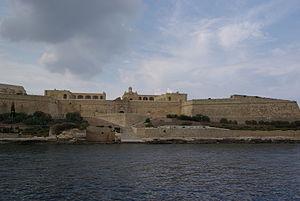
Le Fort Manoel est une fortification qui se dresse à Malte sur l'île Manoel, située face à la ville de Il-Gżira dans le Marsamxett Harbour au nord de La Valette et commande l'accès de ce port ainsi qu'au mouillage de la crique de Tas-Sliema.